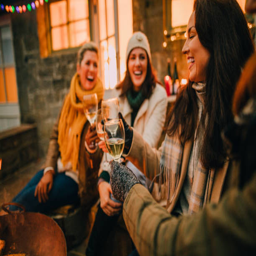
weekend away with the girls